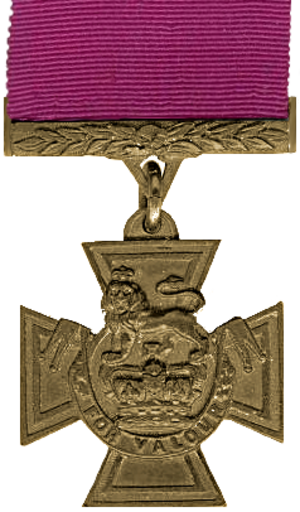
David Spence est un récipiendaire écossais de la croix de Victoria, la plus haute et prestigieuse distinction militaire pour acte de bravoure face à l'ennemi qui peut être attribuée aux forces armées britanniques et du Commonwealth.
Robert Kells est un récipiendaire anglais de la croix de Victoria, la plus haute et prestigieuse distinction militaire pour acte de bravoure face à l'ennemi qui peut être attribuée aux forces armées britanniques et du Commonwealth.